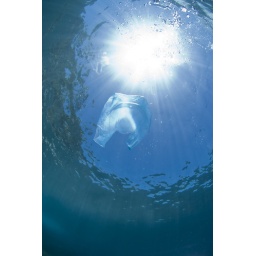
plastic bag floating under Ambon sea